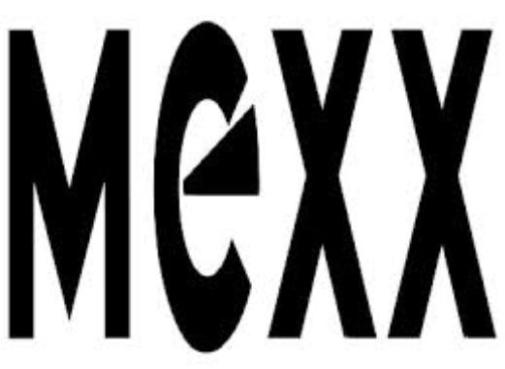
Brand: mexx
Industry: Clothes